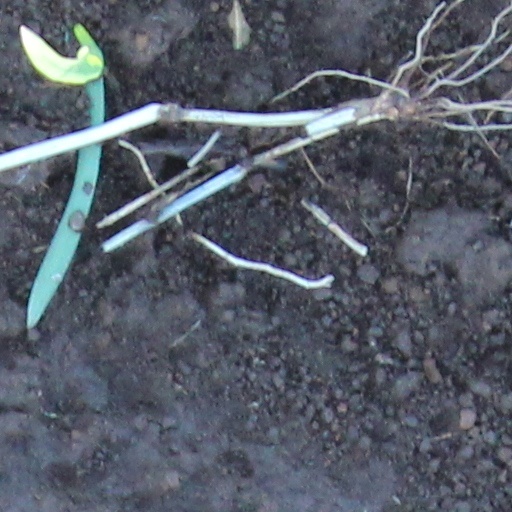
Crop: wheat